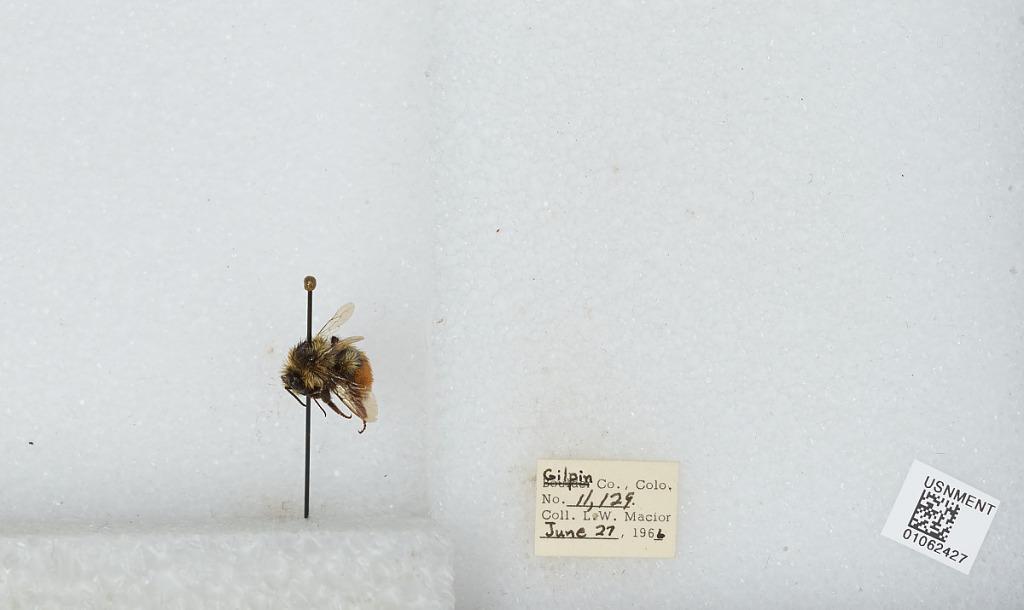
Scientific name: Bombus (Pyrobombus) bifarius Cresson
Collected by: L. Macior
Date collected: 1966-6-27
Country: United States
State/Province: Colorado
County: Gilpin
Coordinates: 39.86, -105.52